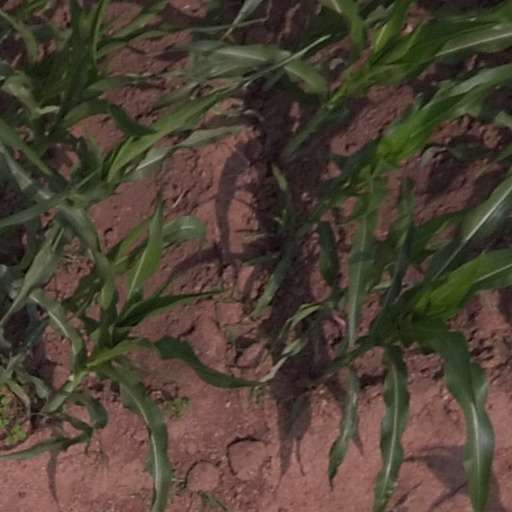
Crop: maize; corn